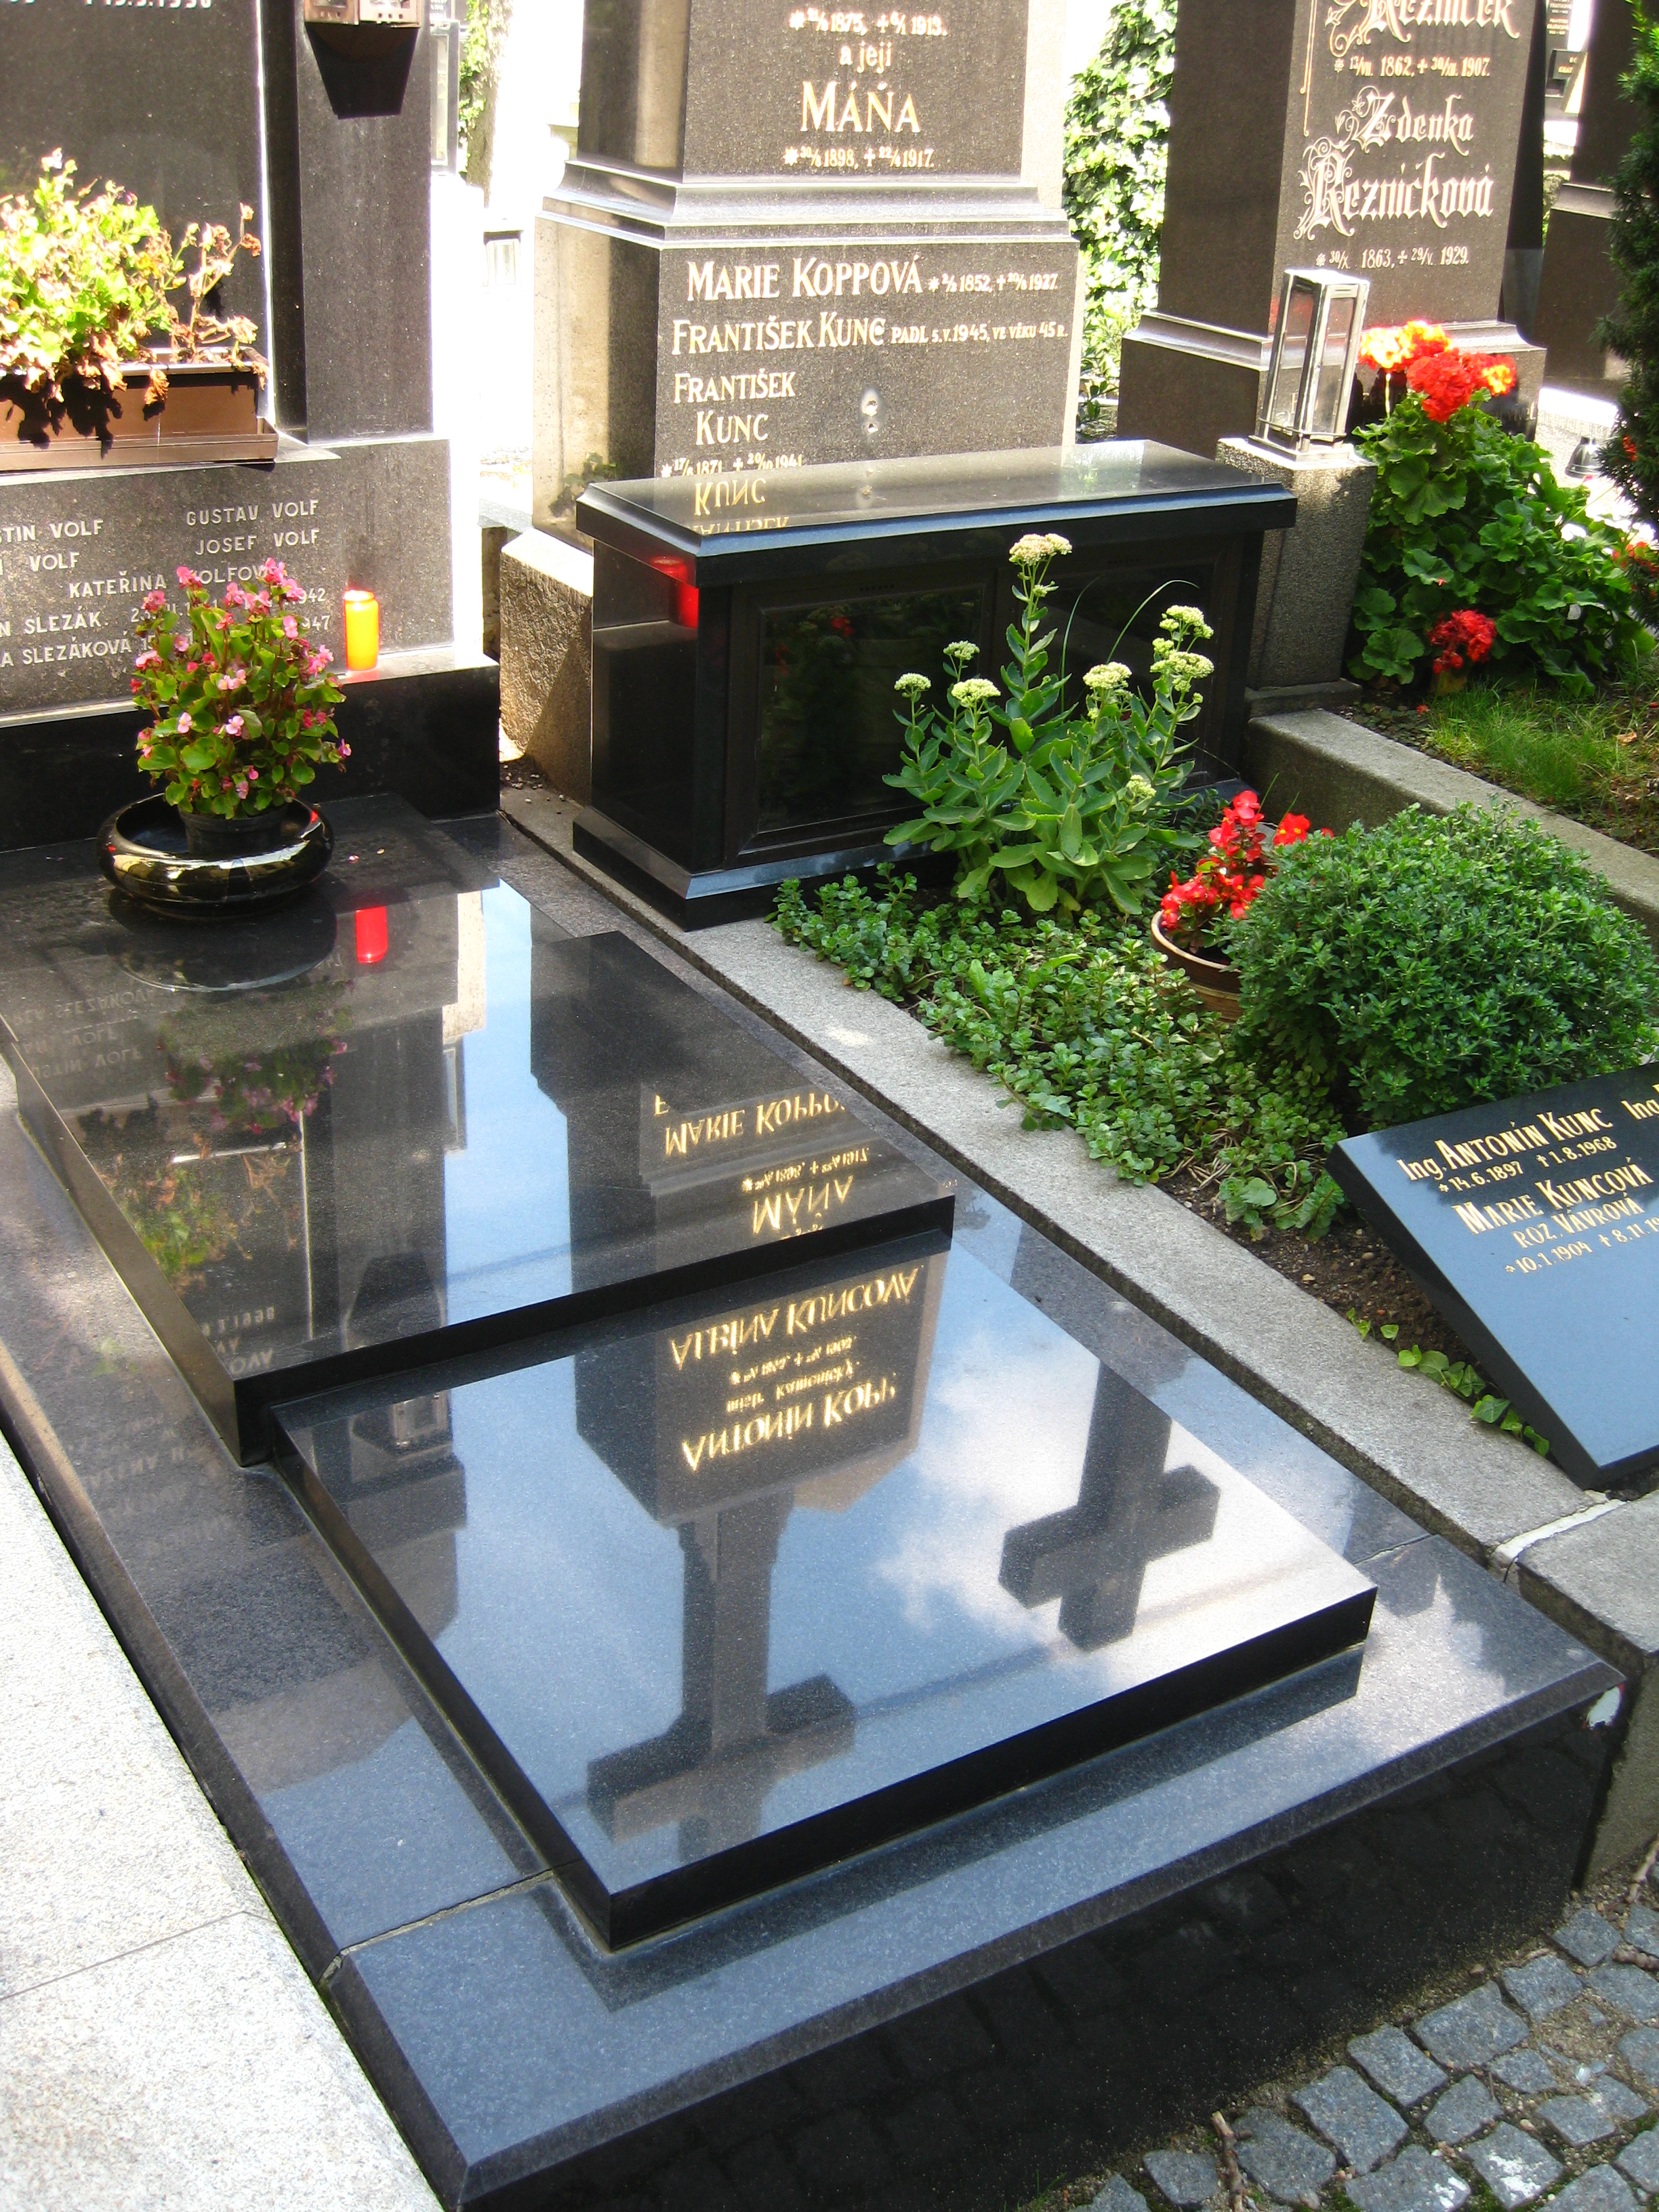
city, monument, europe, reflection, prague, grave, memorial, graveyard, creativecommons, cc0, publicdomain, mirror, nocopyright, reflections, headstone, 2d, carloszgz, original, cmstoolsphotoring, freeculturalworks, openlicense, freepictures, miroir, espejo, reflejos, reflets, glace, europa, copyleft, norightsreserved, czechrepublic, praga, repblicacheca, water feature